Laverne Fator

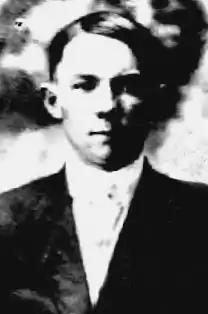
Laverne Fator, 1918

Laverne Andrew Fator (October 21, 1899 – May 16, 1936) was an American Hall of Fame jockey.